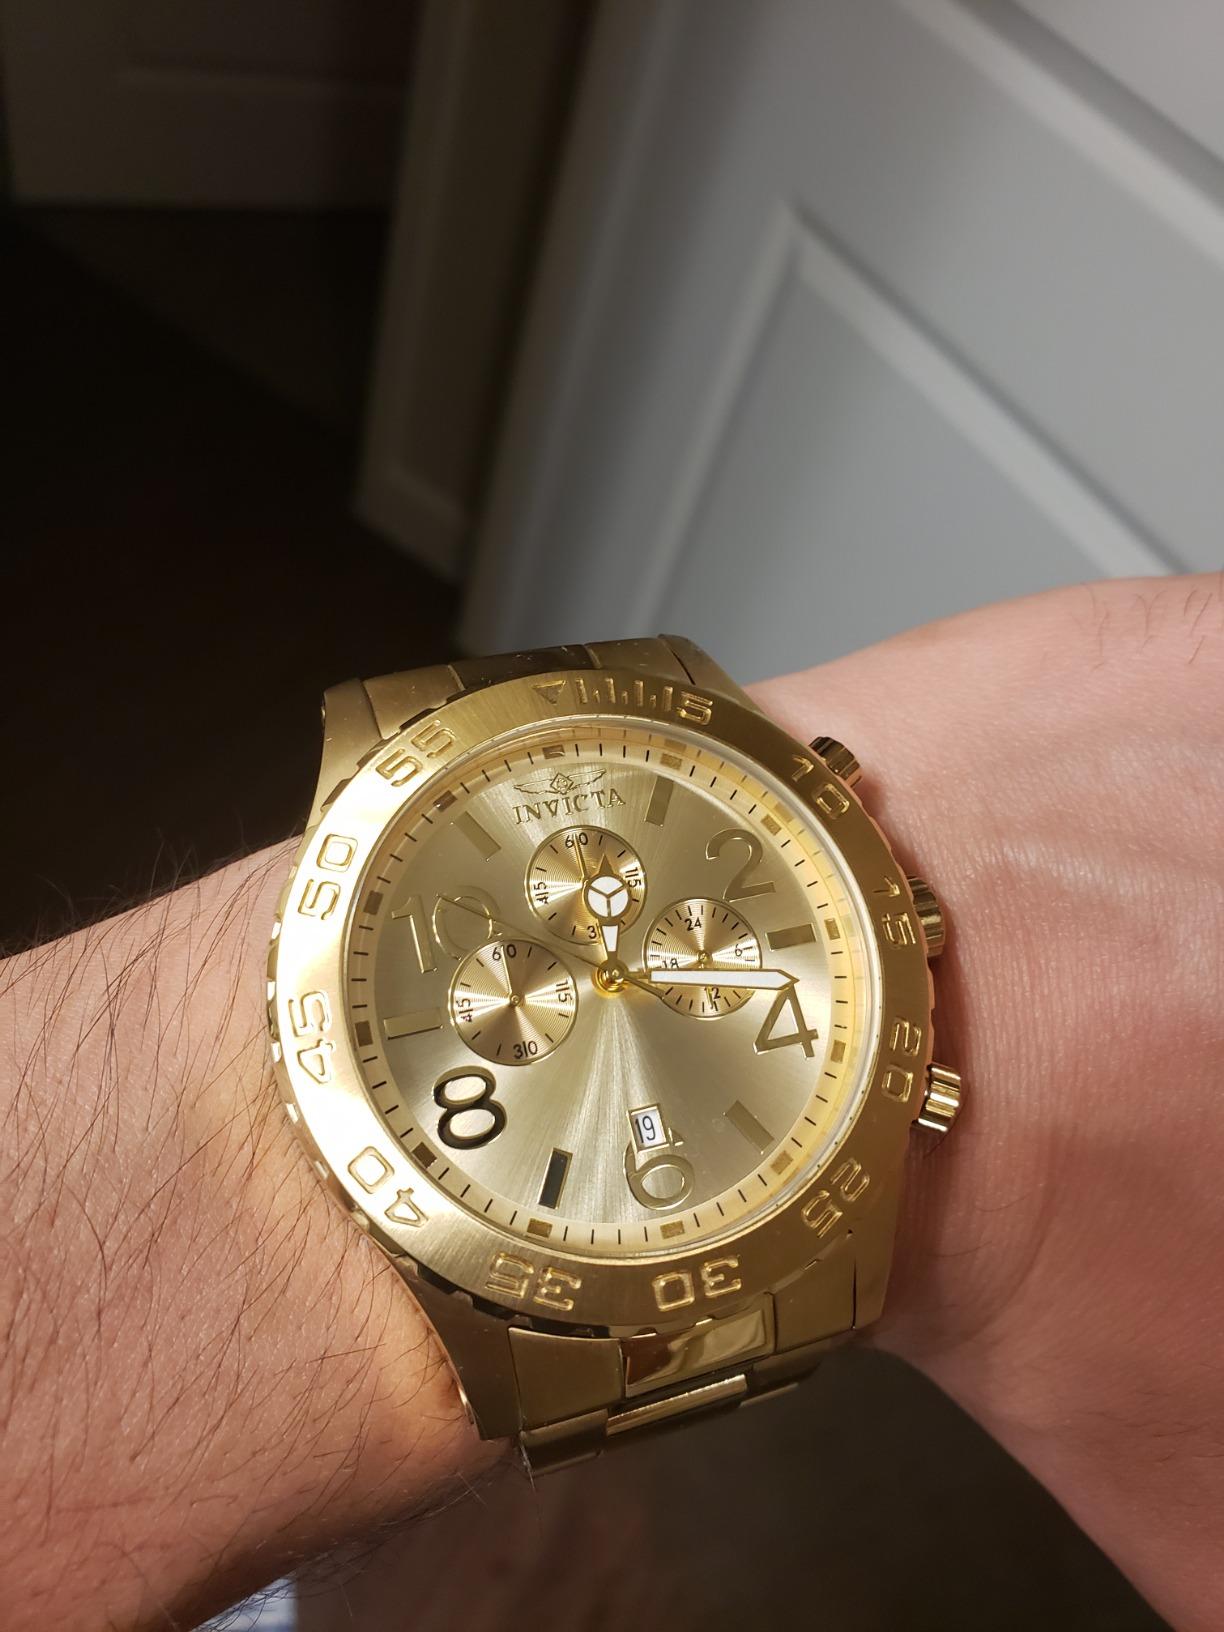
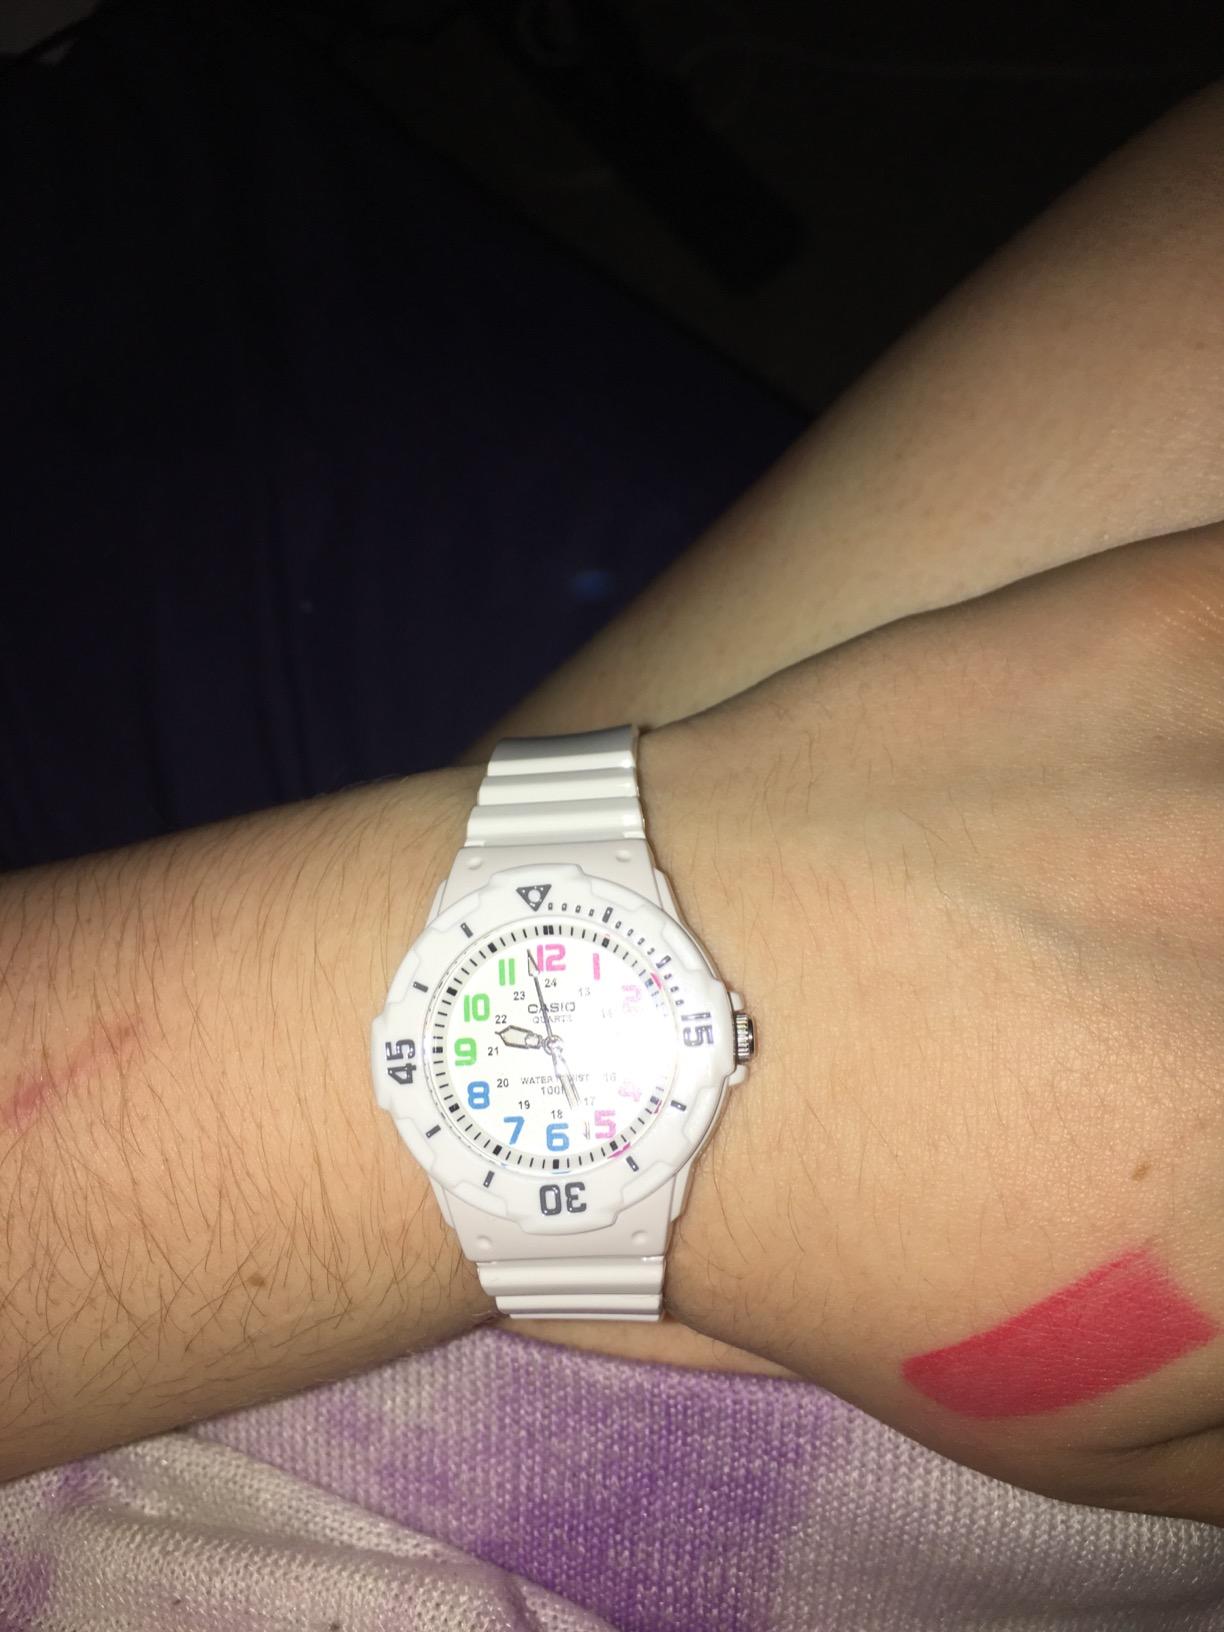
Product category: accessories_watch
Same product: no